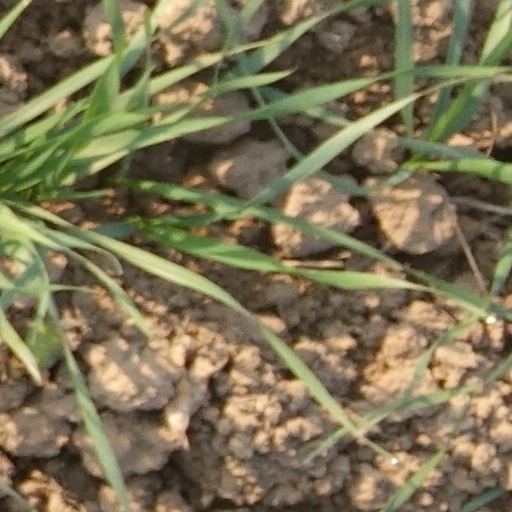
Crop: wheat